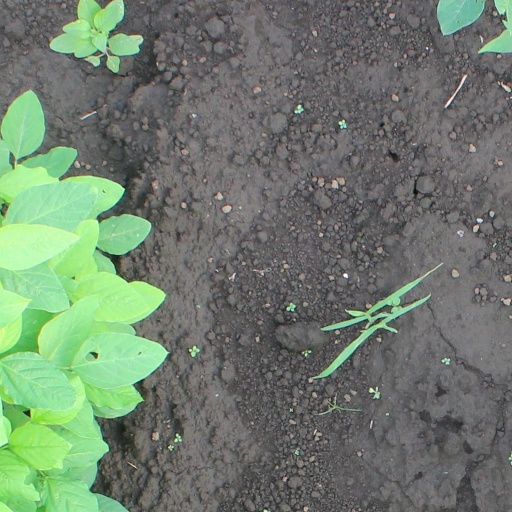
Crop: soybean